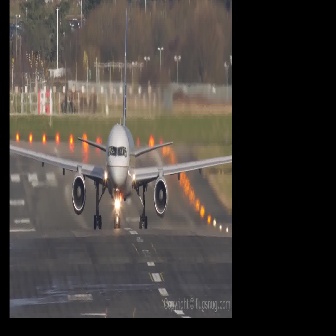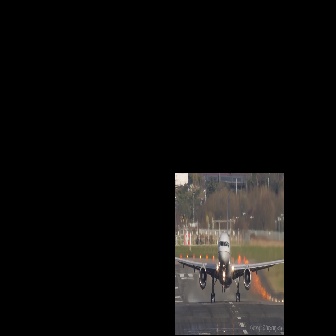
  Please identify the target specified by the bounding box [9,7,231,229] in the first image and locate it in the second image. Return the coordinates in [x_min,y_min,x_max,y_max] format.
Answer: [175,194,283,301]